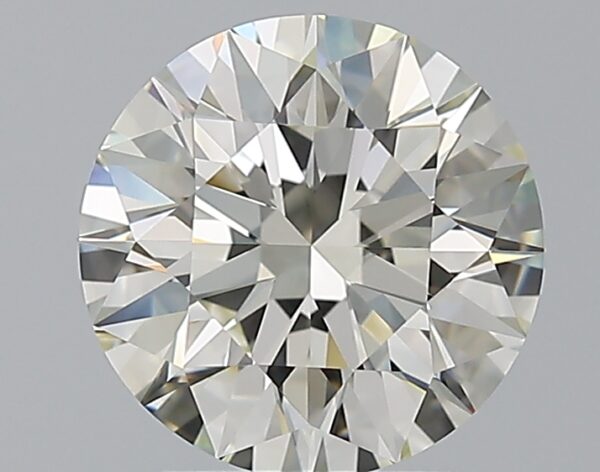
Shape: round
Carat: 2.21
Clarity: VVS2
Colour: K
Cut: EX
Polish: EX
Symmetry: EX
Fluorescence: F
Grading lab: GIA
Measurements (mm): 8.34 x 8.38 x 5.22